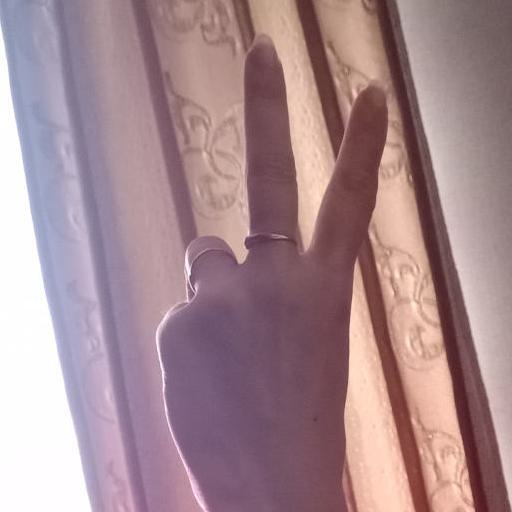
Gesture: peace_inverted